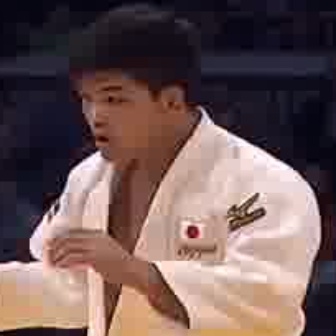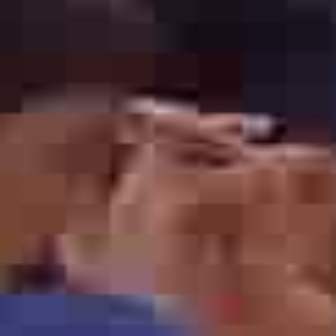
  Please identify the target specified by the bounding box [71,76,153,158] in the first image and locate it in the second image. Return the coordinates in [x_min,y_min,x_max,y_max] format.
Answer: [21,110,241,329]